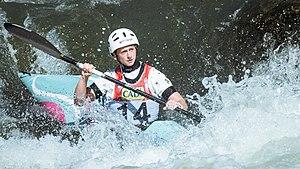
Georgina Collin durant le championnat du monde 2019 de canoë de descente à La Seu d'Urgell, Espagne.